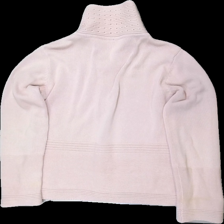
View: back
Type: Top
Category: Ladies
Brand: Flash
Colors: Pink
Material: 100% bomull
Pattern: Other
Cut: Turtle neck
Size: L
Season: All
Stains: Minor
Damage: smutsigt
Damage location: middle right
Damage 2: smutsigt
Damage 2 location: middle left
Damage 3: vågig dragkedja
Damage 3 location: middle center
Price range: <50
Recommended usage: Export
Description: stickad top